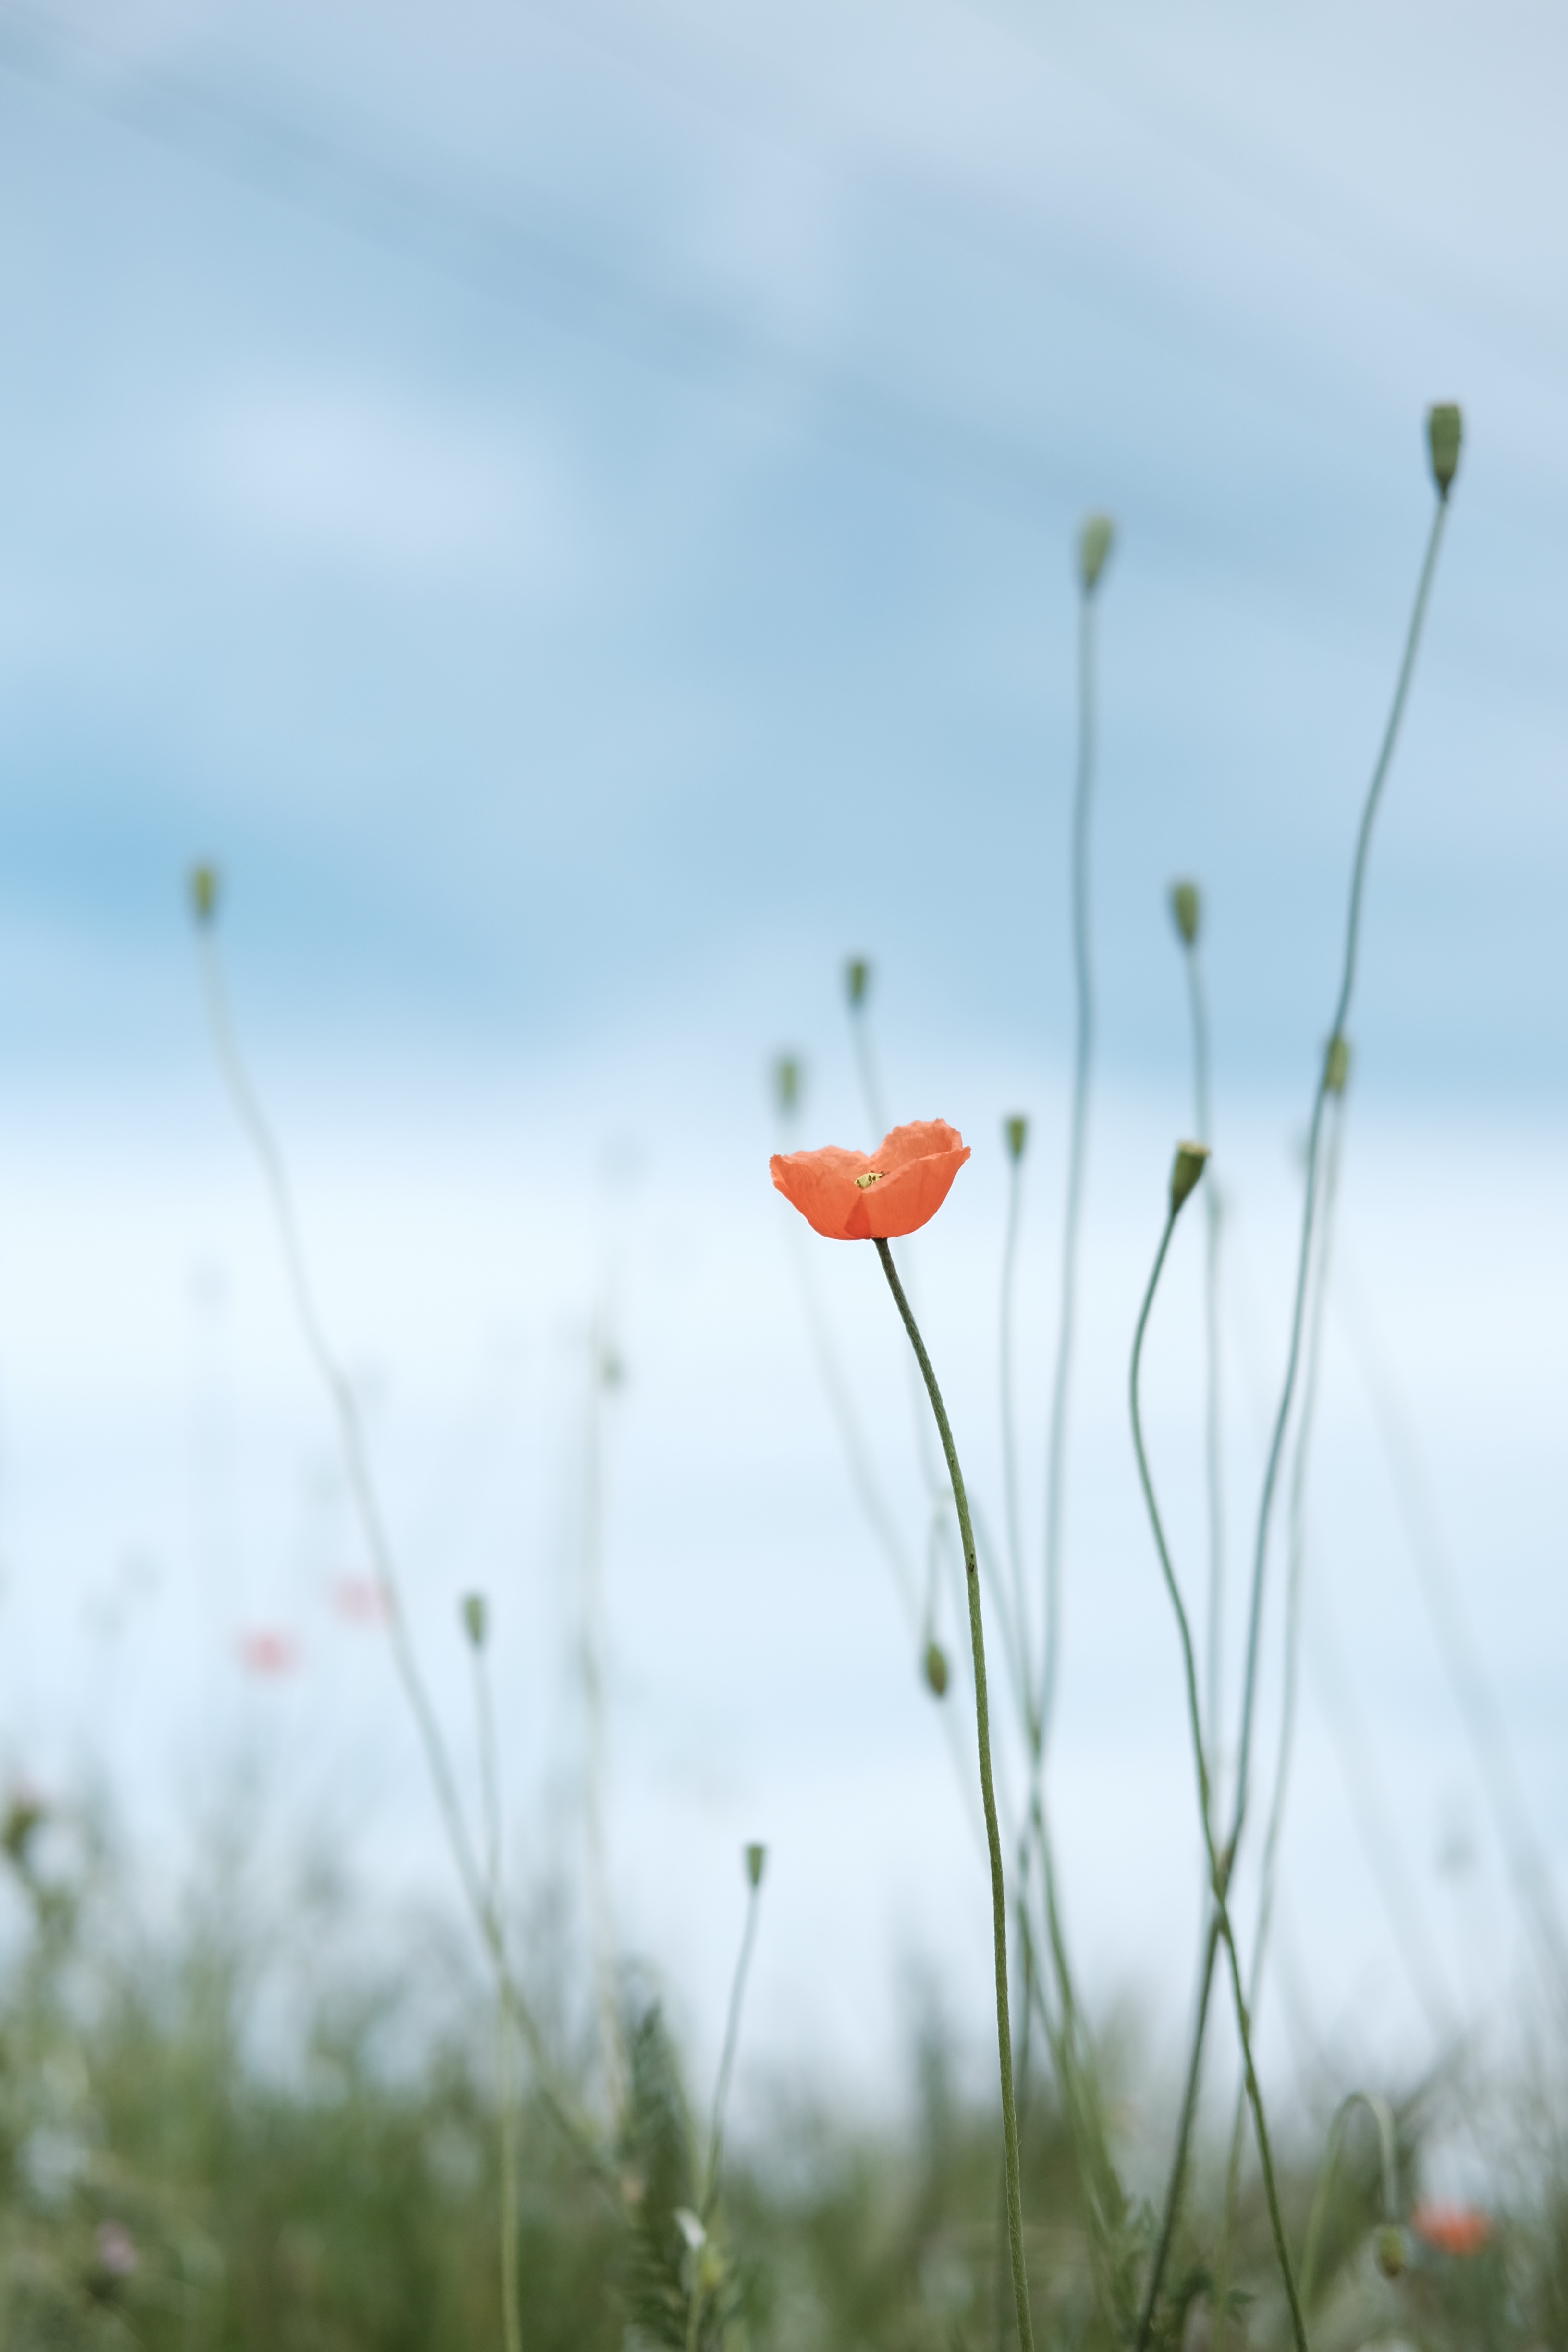
nature, grass, plant, field, meadow, prairie, leaf, flower, petal, green, flora, wildflower, grassland, poppy, habitat, coquelicot, macro photography, flowering plant, natural environment, grass family, plant stem, land plant